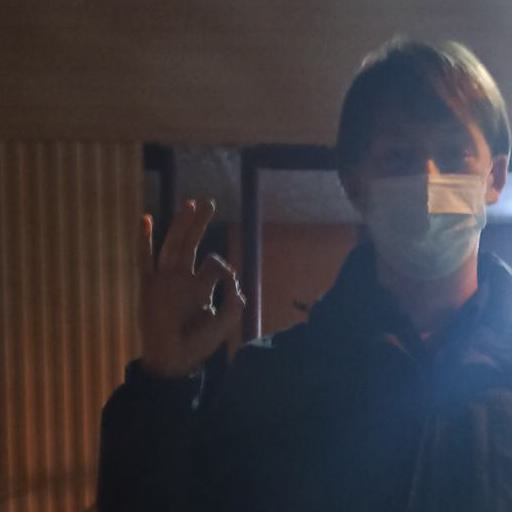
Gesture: ok